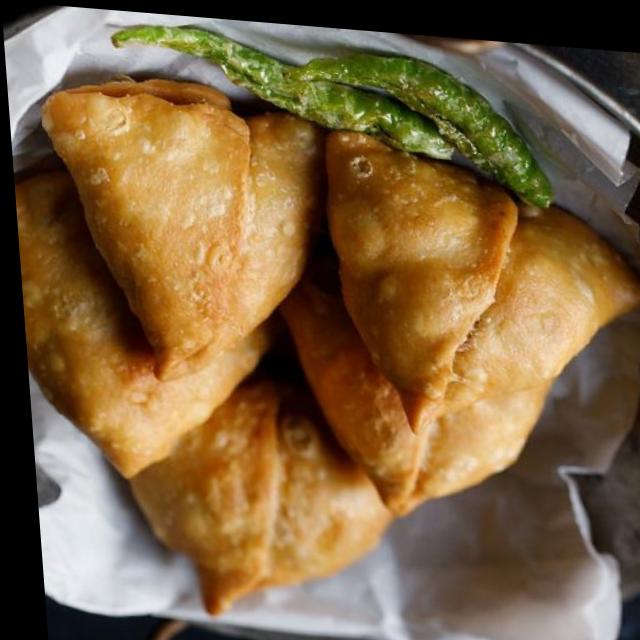
Dish: samosa